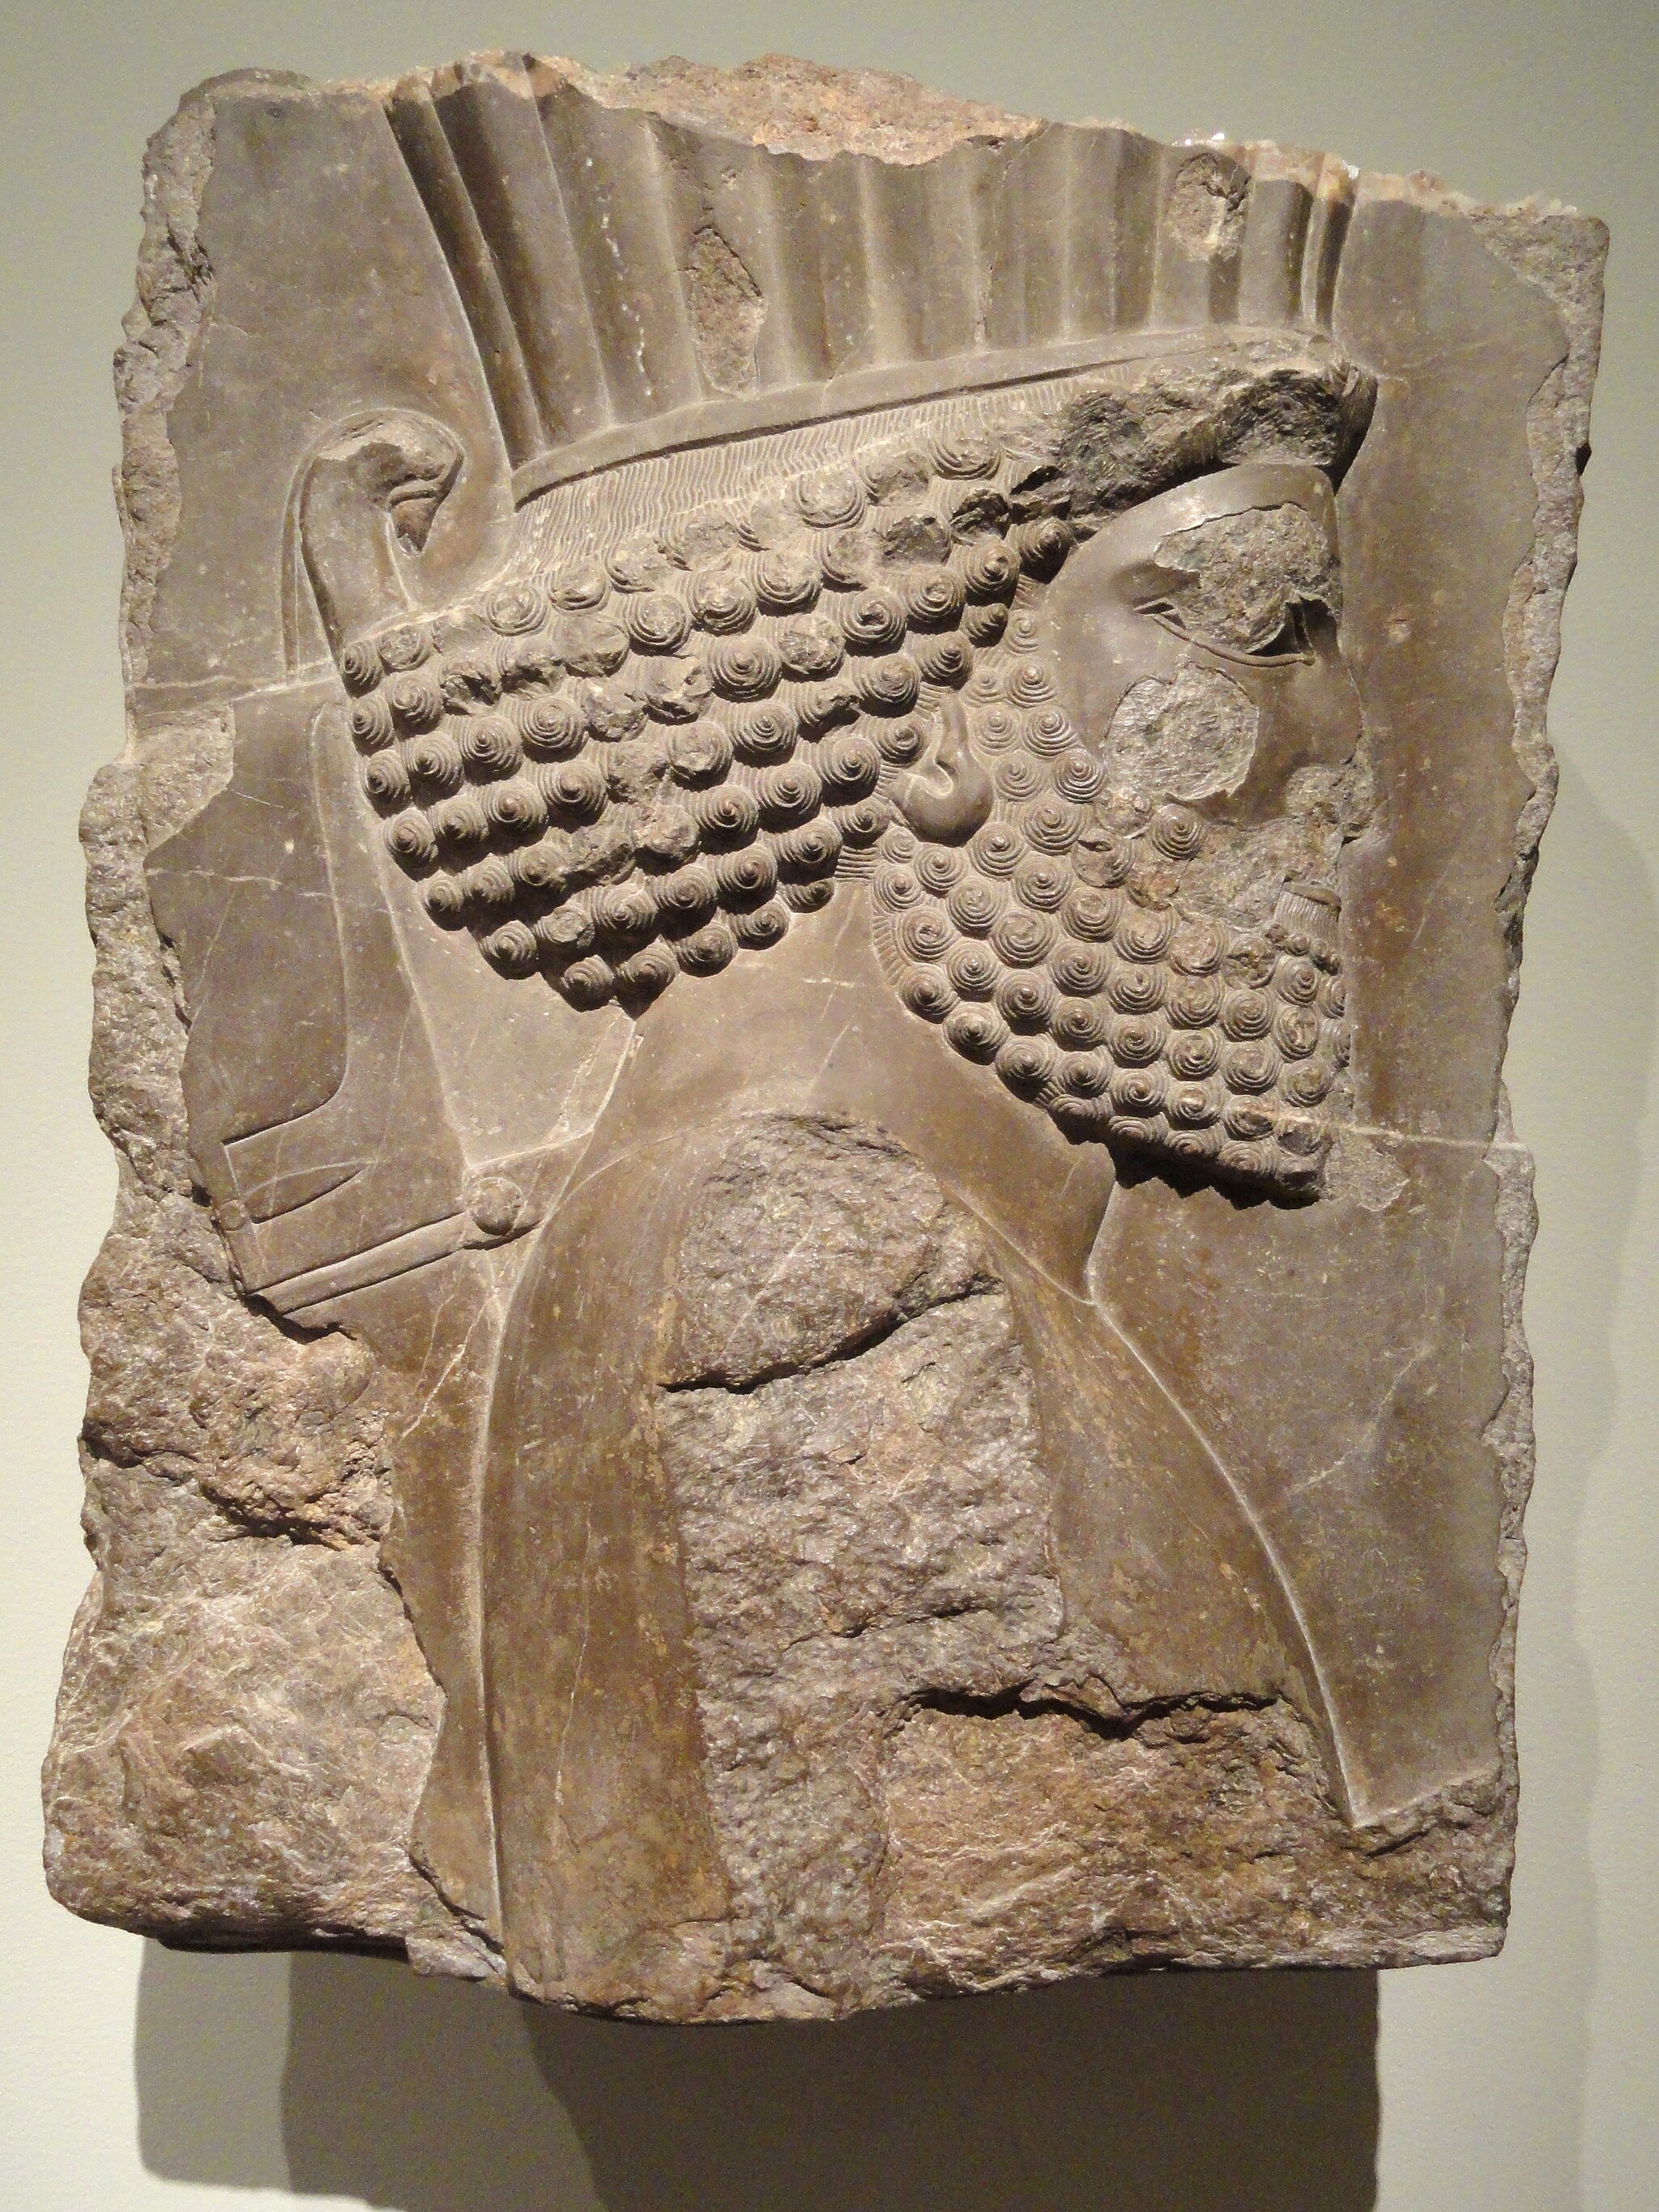
Title: Fragment of wall decoration from the Palace of Xerxes, guardsman in procession, 486-465 BC, Achaemenid, Iran, Persepolis, gray limestone - Cleveland Museum of Art - DSC08093
Description: Fragment of wall decoration from the Palace of Xerxes, guardsman in procession, 486-465 BC, Achaemenid, Iran, Persepolis, gray limestone
Date: 2012-09-07 11:58:55
Categories: Taken with Sony DSC-H55, CC-Zero, Hadish Palace of Xerxes I, Template Unknown (author), Files uploaded by Daderot, Reliefs from Persepolis, Reliefs of Achaemenid warriors from Persepolis, Near East antiquities in the Cleveland Museum of Art